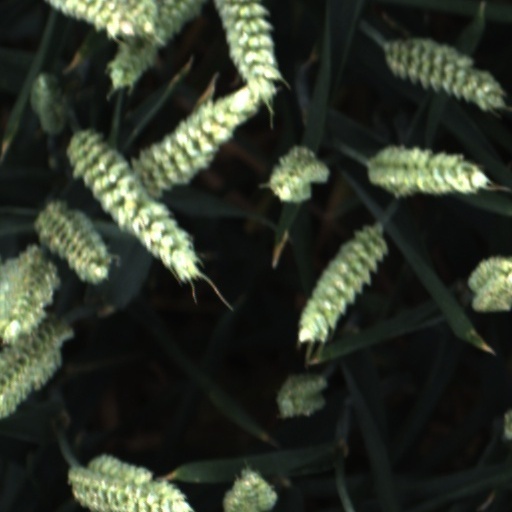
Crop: wheat